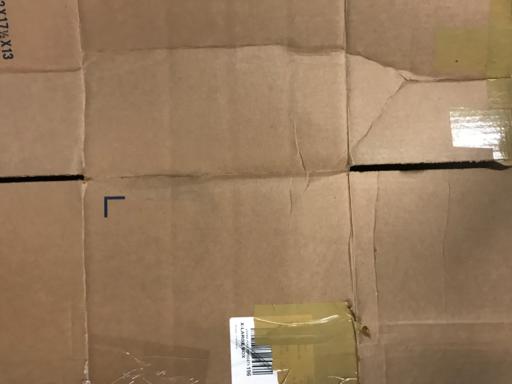
Label: cardboard